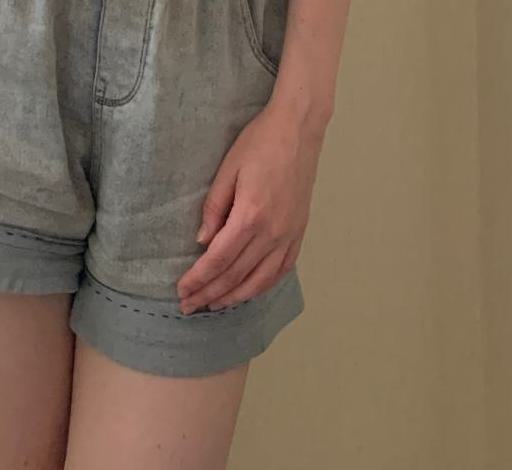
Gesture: no_gesture